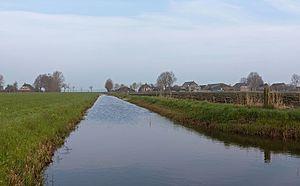
Oosteinde est un village situé dans la commune néerlandaise de De Wolden, dans le Drenthe. Le 31 décembre 2008, le village comptait 711 habitants.